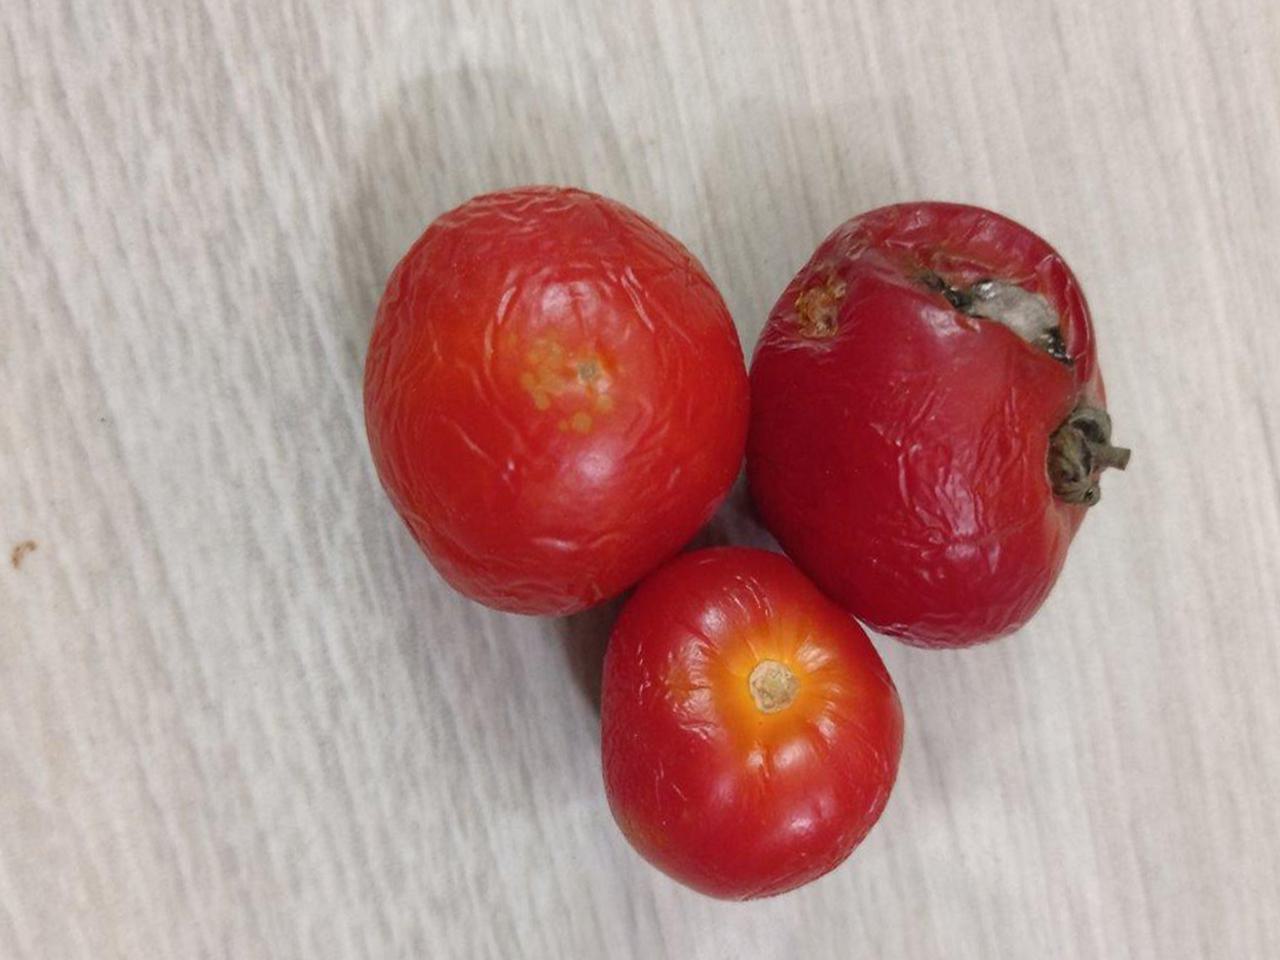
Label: Rotten